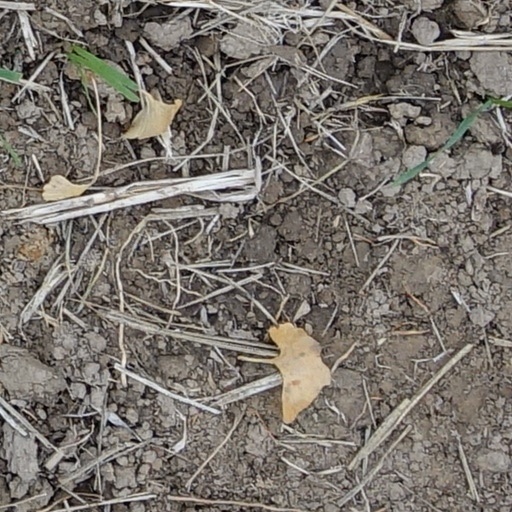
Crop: wheat